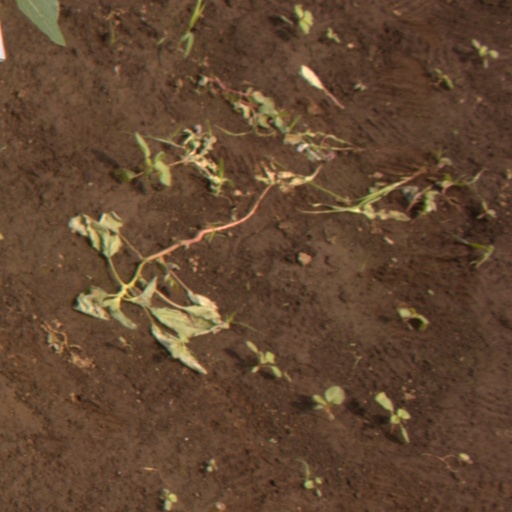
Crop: soybean